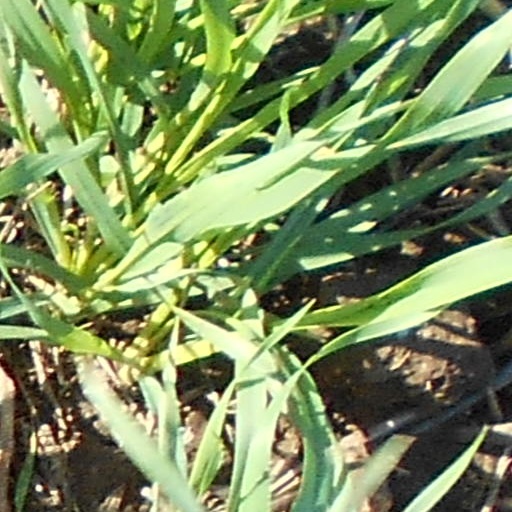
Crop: wheat